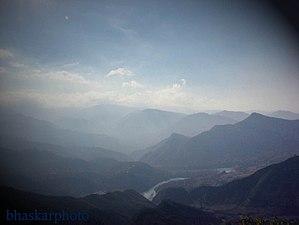
La Seti est une rivière népalaise d'une longueur de 202 km. Elle est un affluent de la Karnali et donc un sous-affluent du Gange.